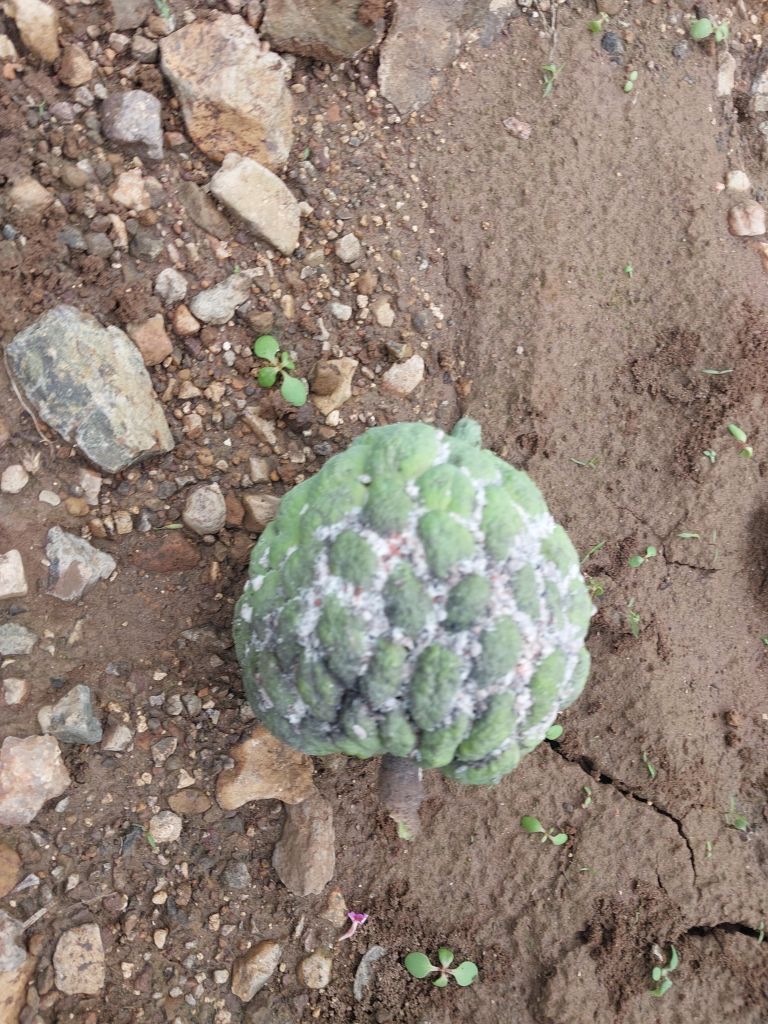
Disease label: Mealy Bug